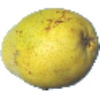
Label: Pear Monster 1